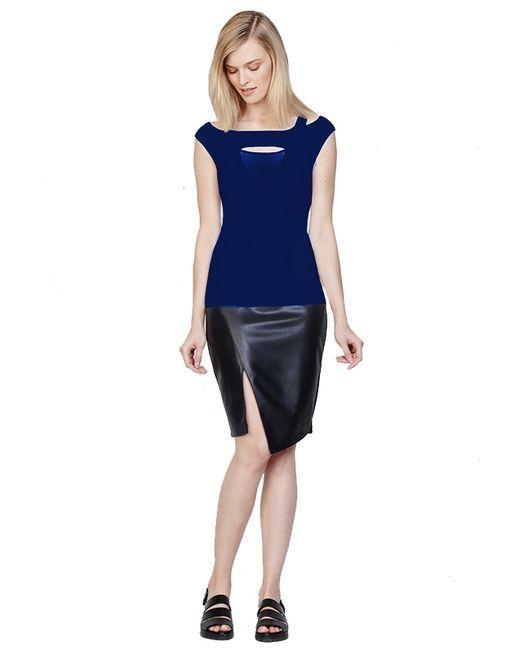
Zweiteiliges Set, elektrische blaue Bluse, ärmellos, Kunstlederrock, schwarz, Frontöffnung, ideal für die Arbeit im Büro